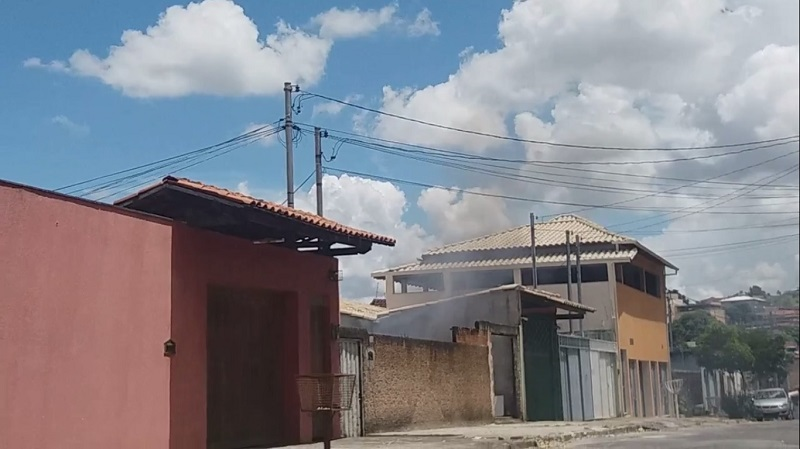
Fire: no
Smoke: yes